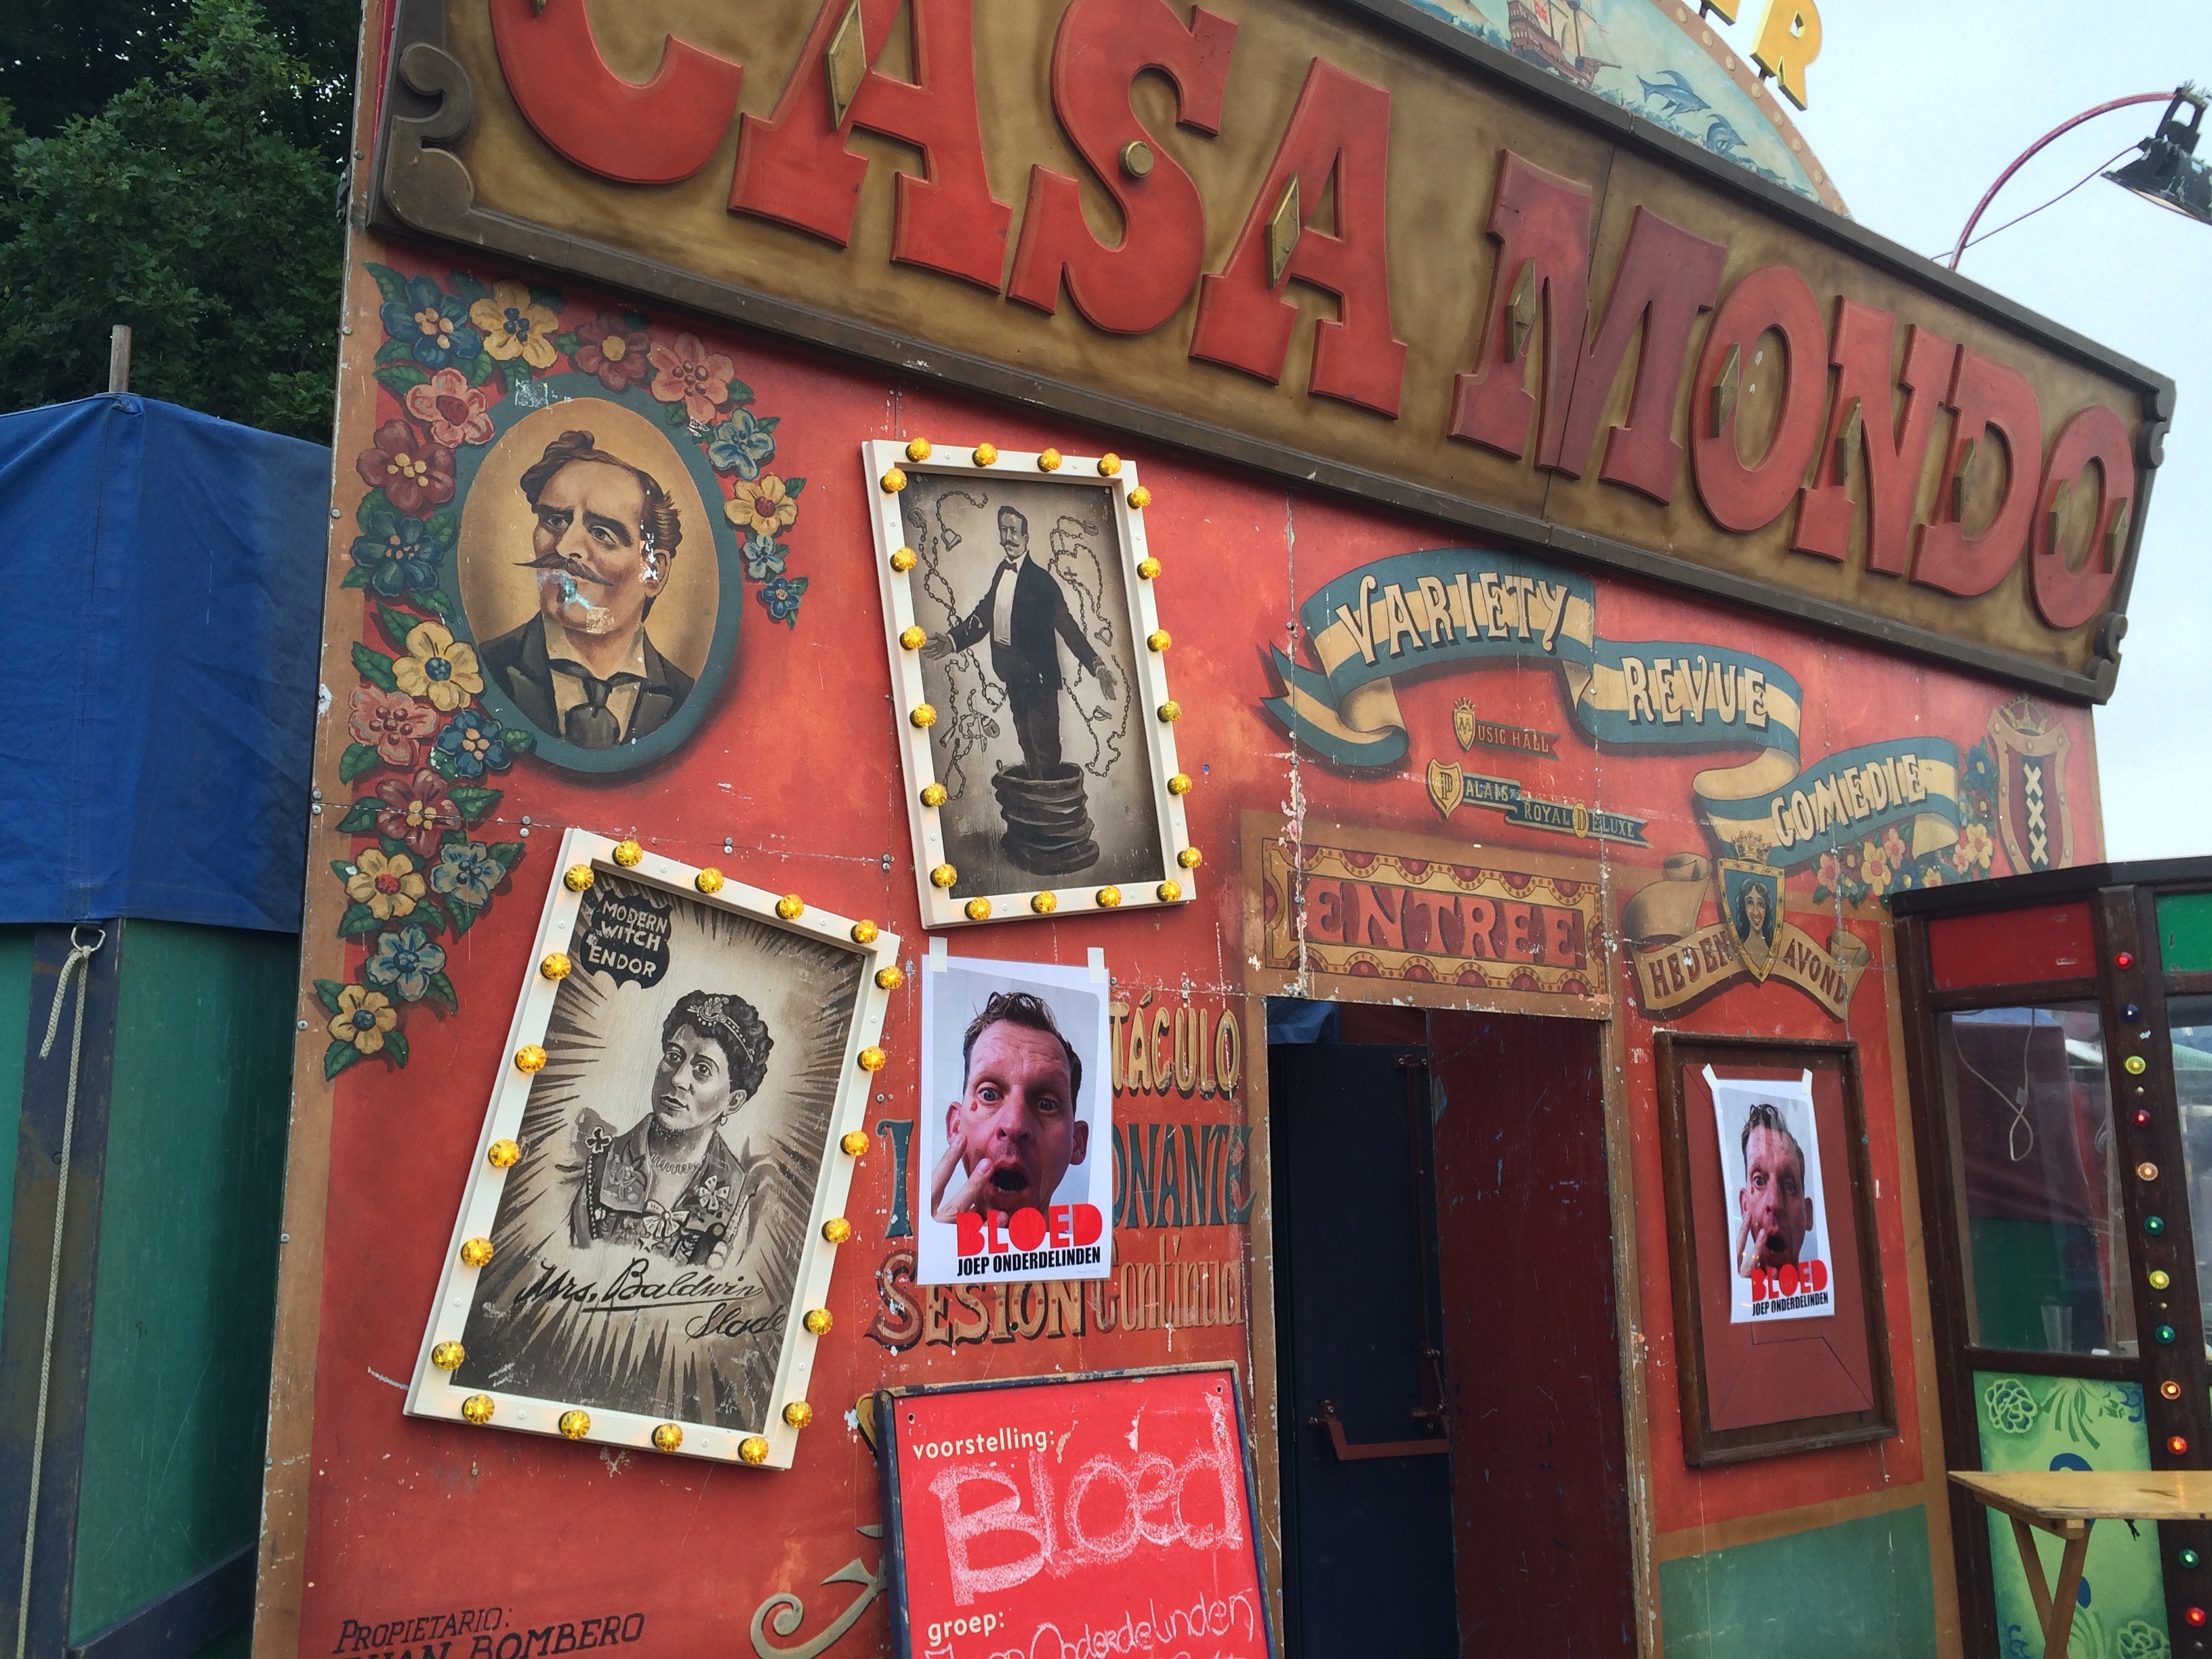
restaurant, entrance, parade, circus, version, mini theatre, theatre entrance